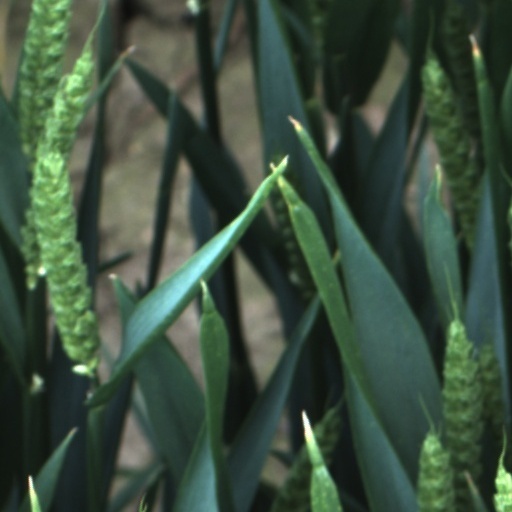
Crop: wheat